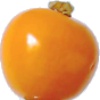
Label: physalis